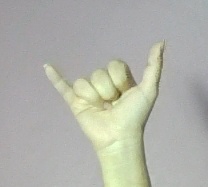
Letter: ya